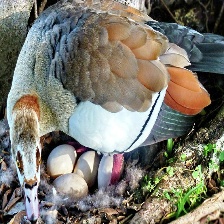
Species: EGYPTIAN GOOSE
Scientific name: ALOPOCHEN AEGYPTIACA
ImageNet parent category: goose